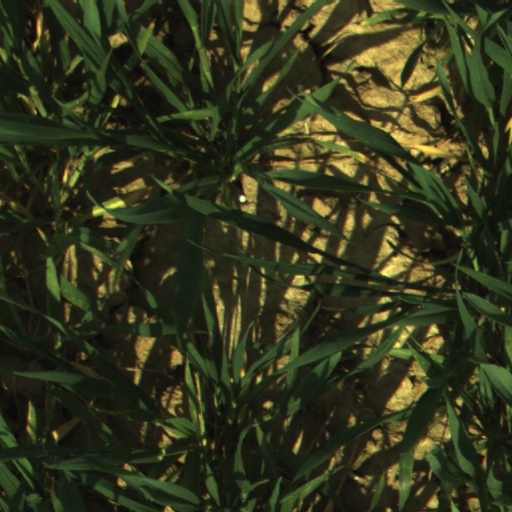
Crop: wheat